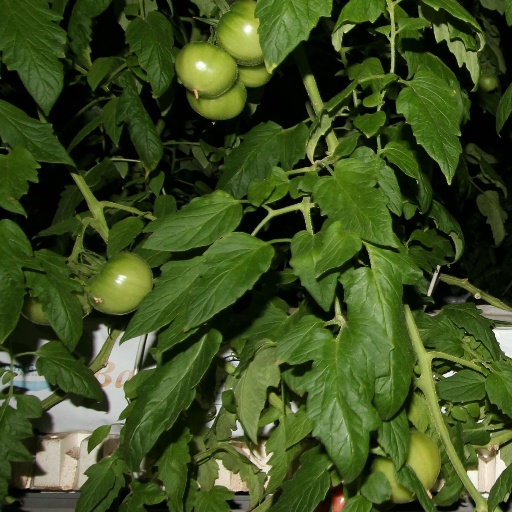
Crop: tomato